Malta convoys

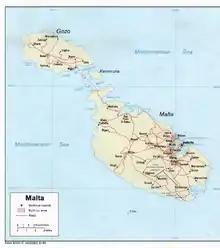

In the Battle of Calabria ("Battaglia di Punta Stilo"), "Regia Marina" escorts (two battleships, 14 cruisers and 32 destroyers) of an Italian convoy engaged the battleships , , and the aircraft carrier . The British cruisers and destroyers covered two convoys heading from Malta to Alexandria. The first, Malta Fast 1 (MF 1)/Malta East 1 (ME 1), was composed of "El Nil", "Knight of Malta" and "Rodi"; the second, Malta Slow 1 (MS 1)/ME 1 was composed of "Kirkland", "Masirah", "Novasli", "Tweed" and "Zeeland".